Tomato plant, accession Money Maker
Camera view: tilt-top (135 deg); turntable rotation: 60 degrees
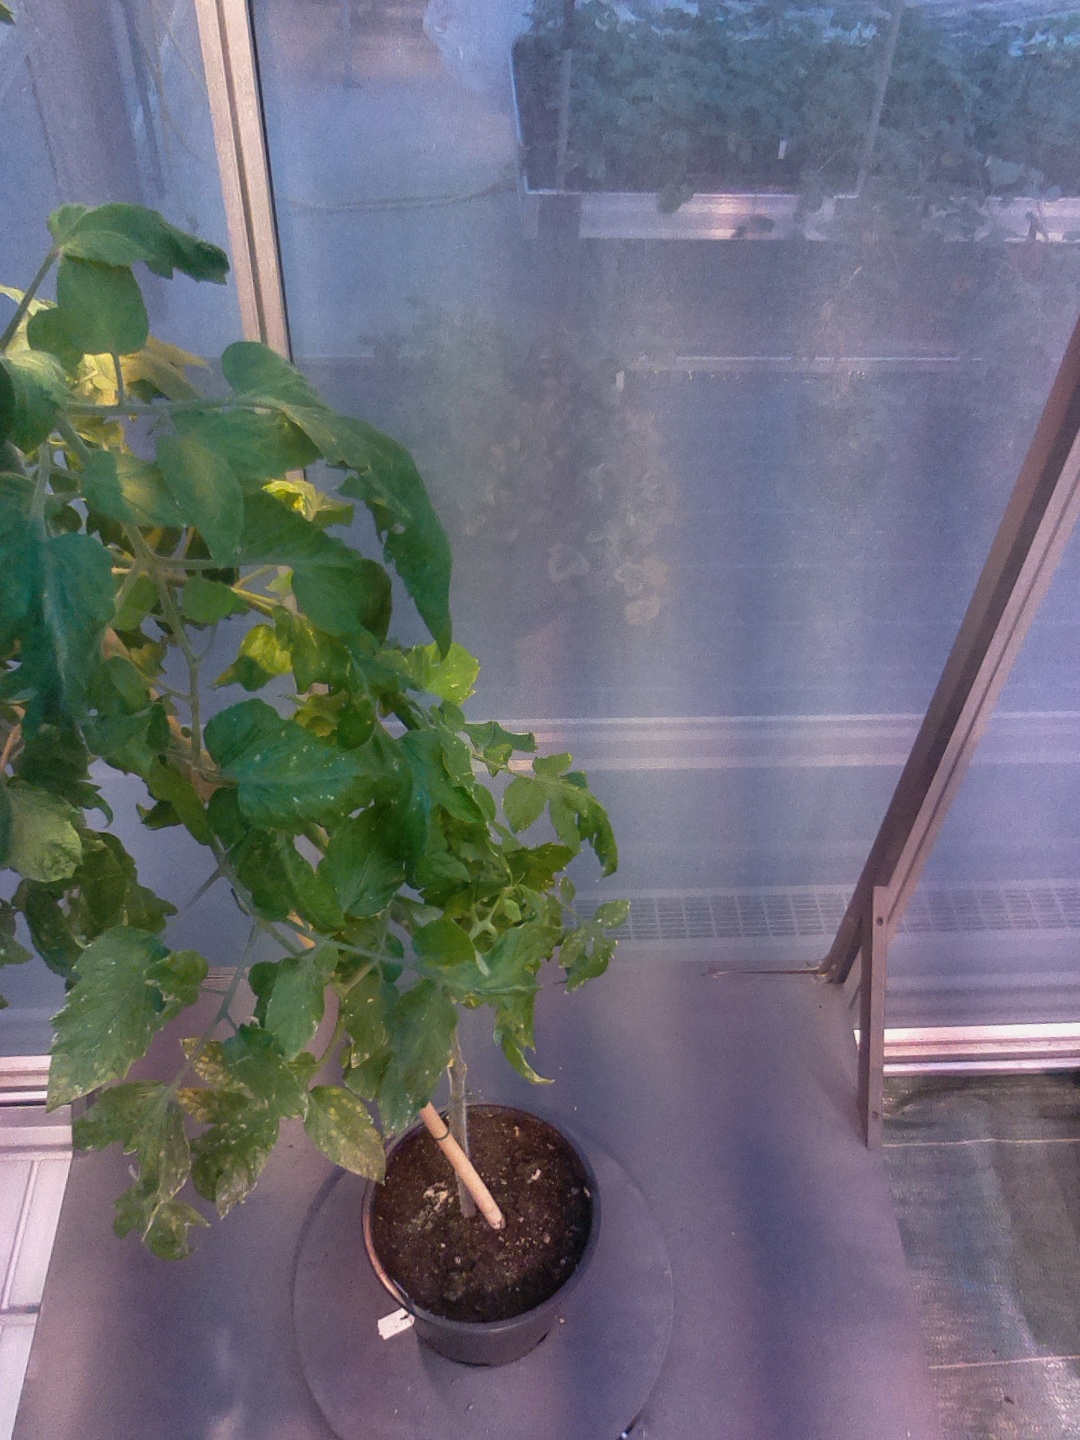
BBCH growth stage 74: 40%-50% of final fruit size